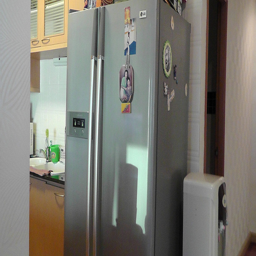
A large freezer refrigerator combo sitting in a kitchen next to a water dispenser.
A stainless steel refrigerator in a kitchen with refrigerator magnets.
A gray fridge in a kitchen with brown cabinets
This refridgerator is silver and has photos on it
A stainless steel refrigerator with pictures on it